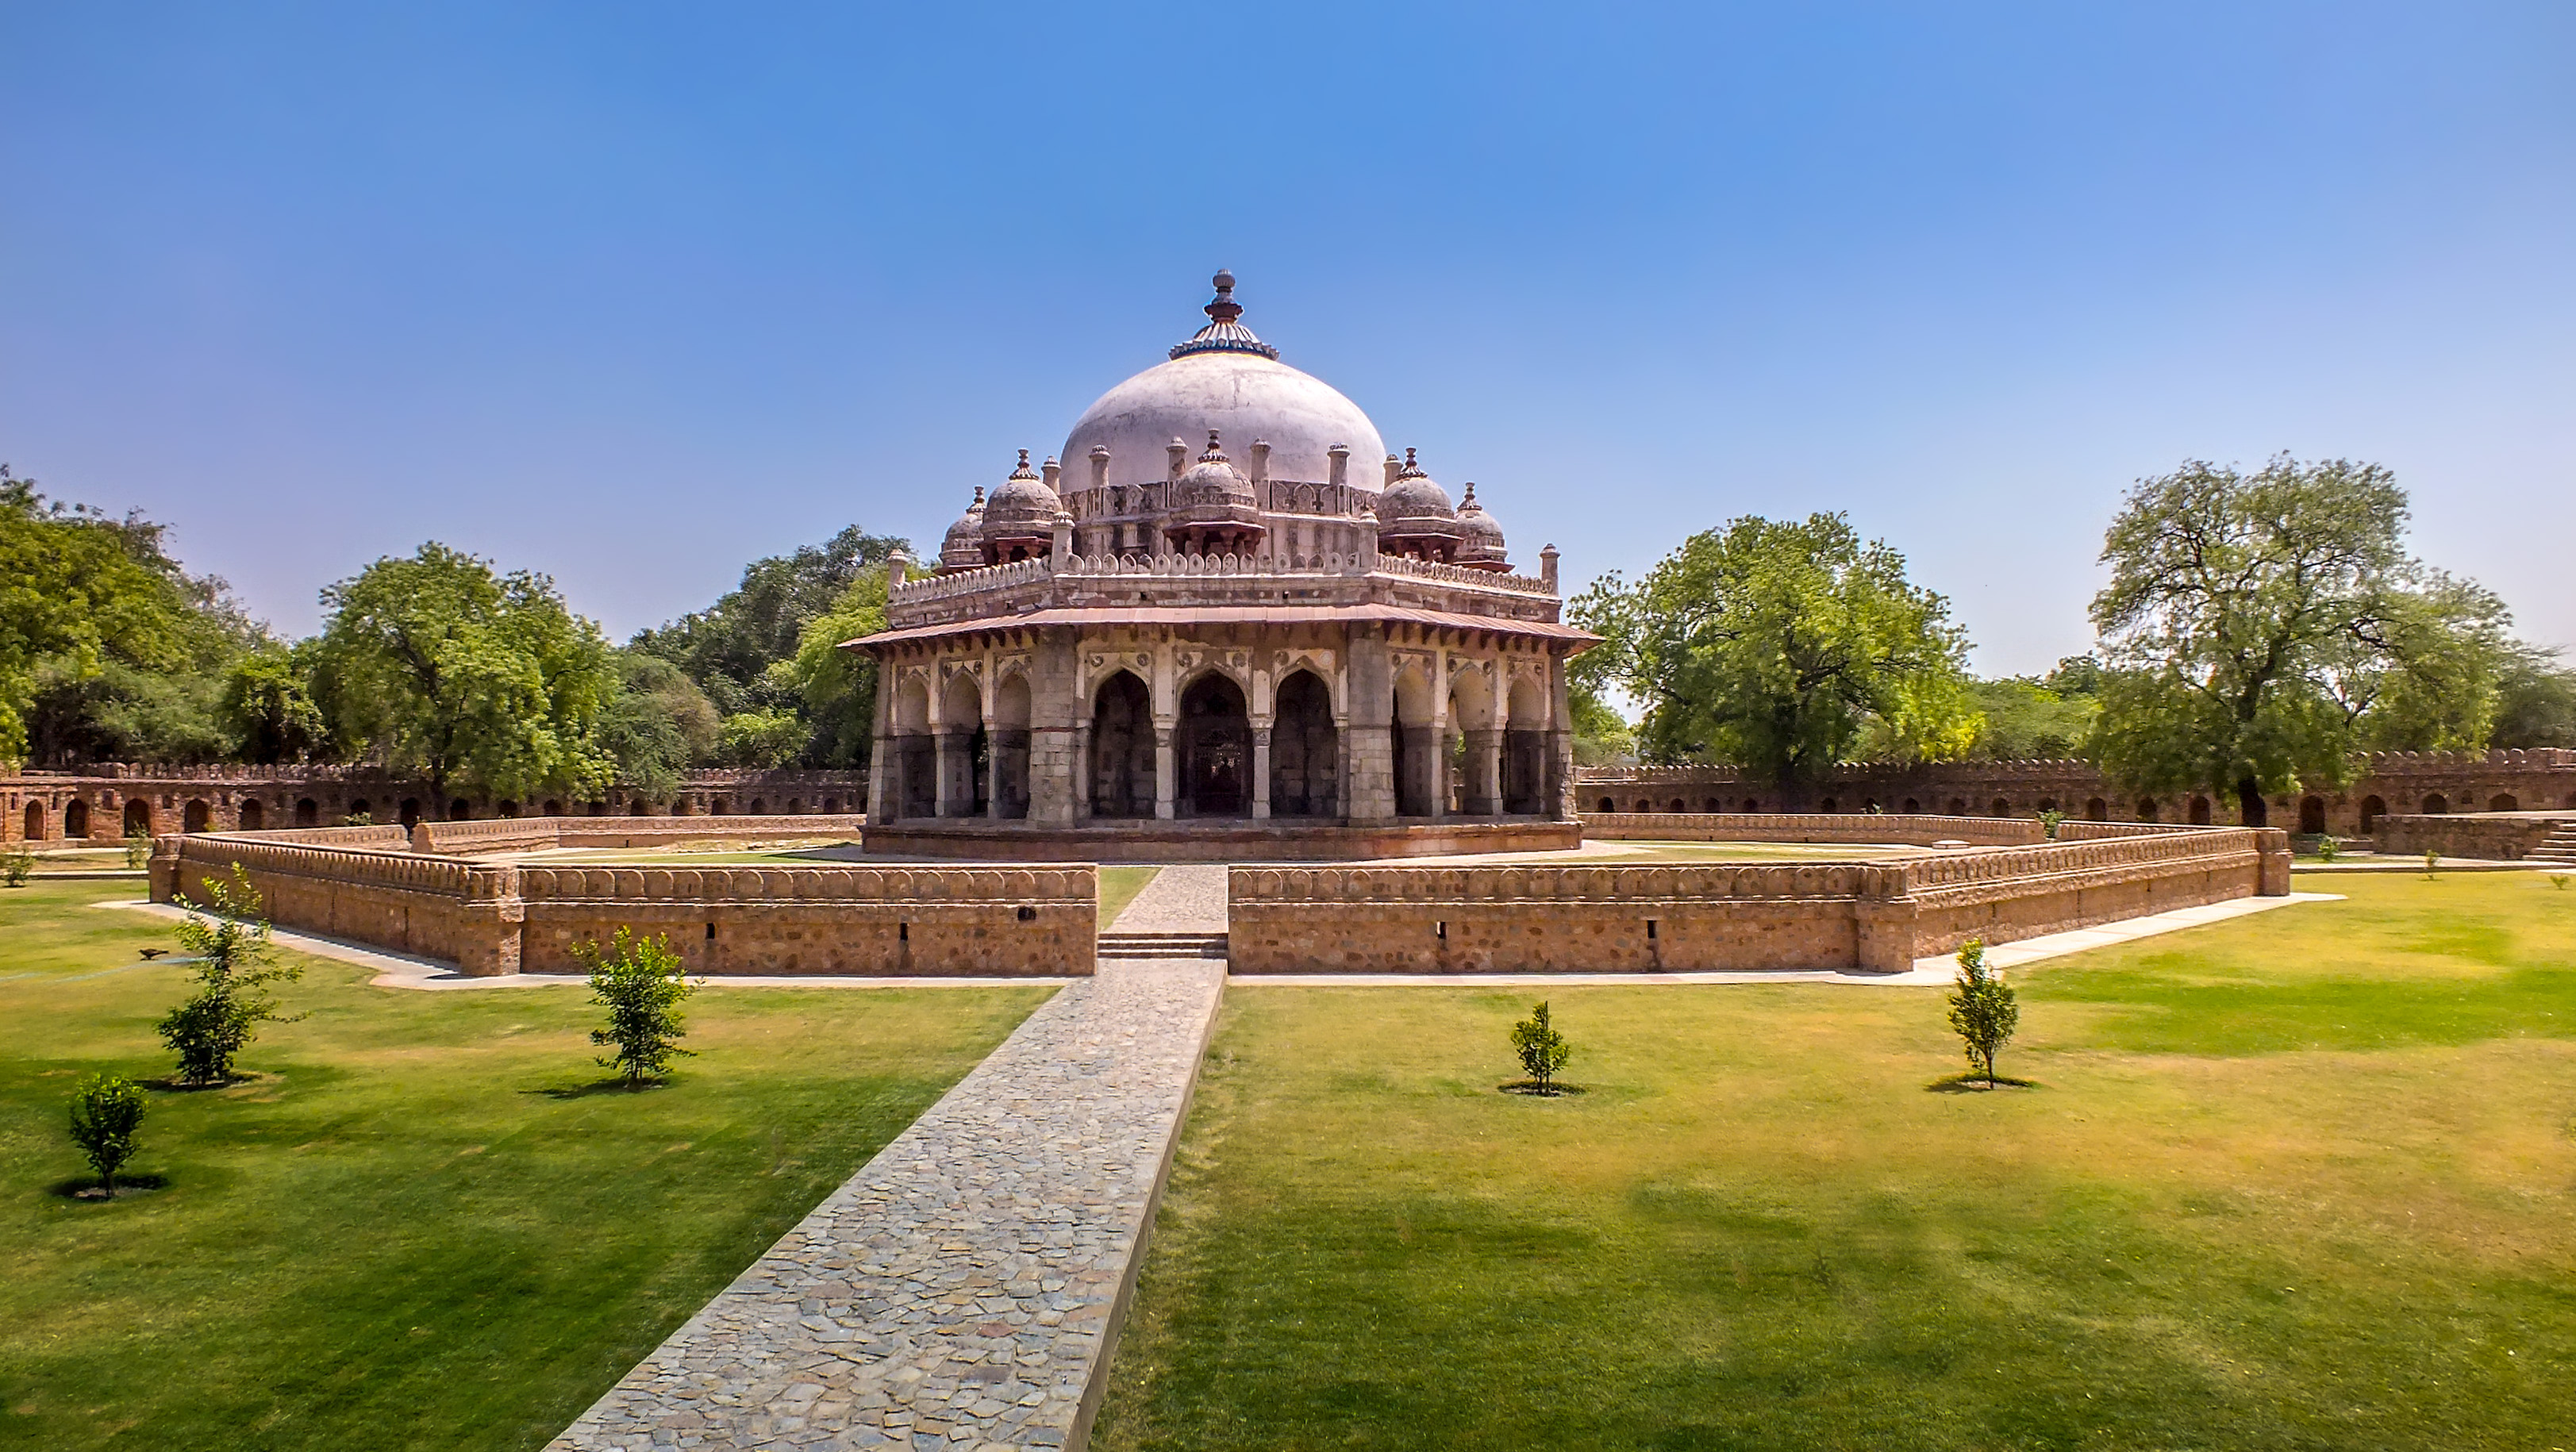
building, chateau, palace, monument, travel, journey, landmark, sightseeing, tourism, place of worship, memorial, temple, monastery, new, india, tomb, estate, isa, delhi, humayuns, khan, niyazi, stately home, archaeological site, historic site